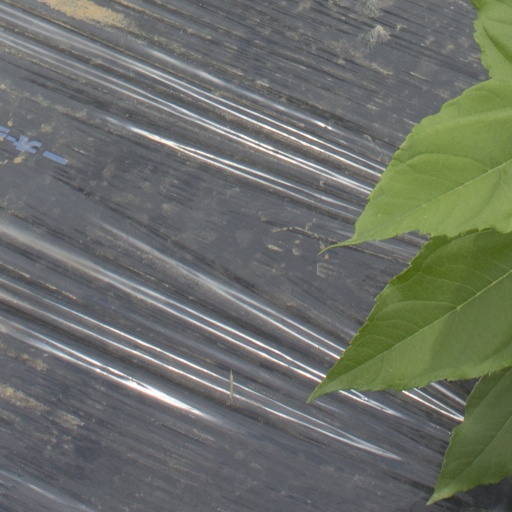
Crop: Jerusalem artichoke